Irish Army (1661–1801)

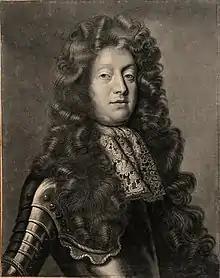
Richard Talbot, 1st Earl of Tyrconnell; appointed head of the army in Ireland by James II in 1685 and Lord Deputy of Ireland in 1687, he increased Catholic recruitment in an effort to create an establishment loyal to James

While recruitment of Catholics into the army had recommenced in the last years of Charles II's reign, James's newly appointed Commander-in-Chief, Richard Talbot, 1st Earl of Tyrconnell, wished to create a Catholic establishment loyal to James and conducted a purge of Protestant army officers, replacing many with Catholics. He also began accelerating recruitment of Catholics into the rank and file, starting with the Foot Guards, giving the pretext that “the King would have all his men young and of one size”. By the summer of 1686, two-thirds of the army's rank and file and 40% of officers were Catholic. Reports received by the viceroy, the Earl of Clarendon, of growing friction between Catholic army units and Protestants began to cause concern both in Ireland and England: Clarendon's secretary noted "the Irish talk of nothing now but recovering their lands and bringing the English under their subjection".